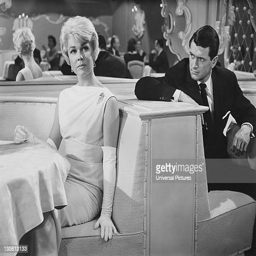
actor and star in the film